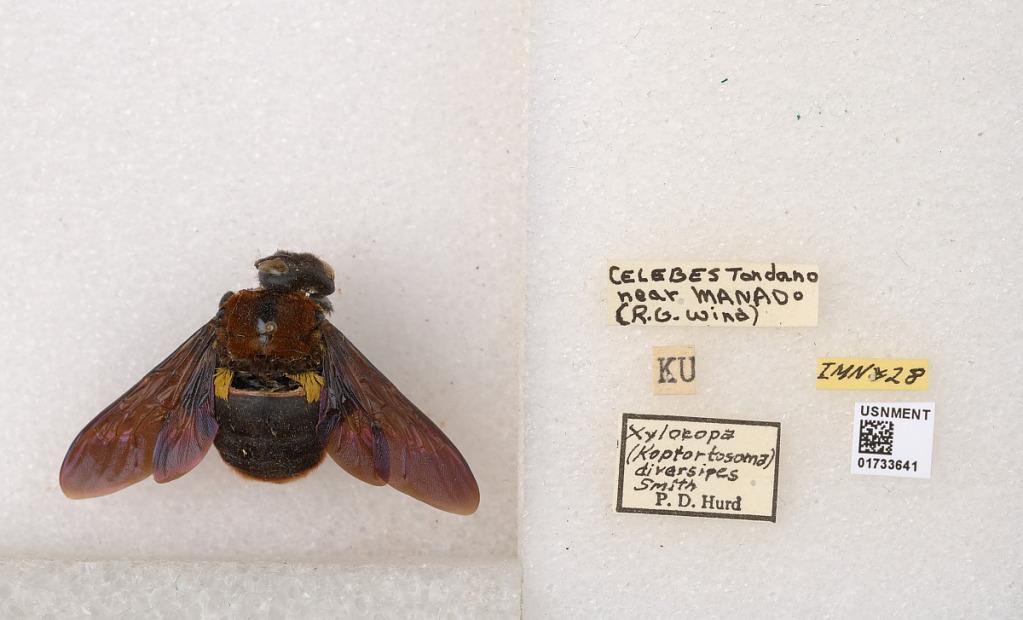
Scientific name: Xylocopa (Koptortosoma) diversipes Smith
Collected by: R. Wind
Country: Indonesia
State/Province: North Sulawesi
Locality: Celebes Tondano near Manado
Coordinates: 1.47231, 124.832
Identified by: Hurd, P. D.